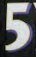
Number: 5